Paul H. O'Neill

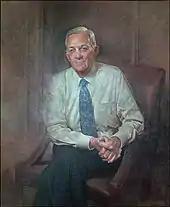
Official portrait as Secretary of the Treasury

O'Neill was appointed as the Secretary of the Treasury by the newly elected president George W. Bush in January 2001. He believed in fiscal prudence, increasing productivity and also encouraging workers with safeguards for their jobs. As the secretary he strongly disagreed with the strong dollar policy, ceremonial speeches and large bailouts, while favoring personally touring American factories and reducing the length of written statements by the finance ministers belonging to the Group of Seven. O'Neill saw the United States through the 2001 recession and 9/11 attacks. He initially helped pass the first tax cuts under the Bush administration but stringently opposed the second. He also clashed with Bush on his steel tariffs as well as actions against Cuba.